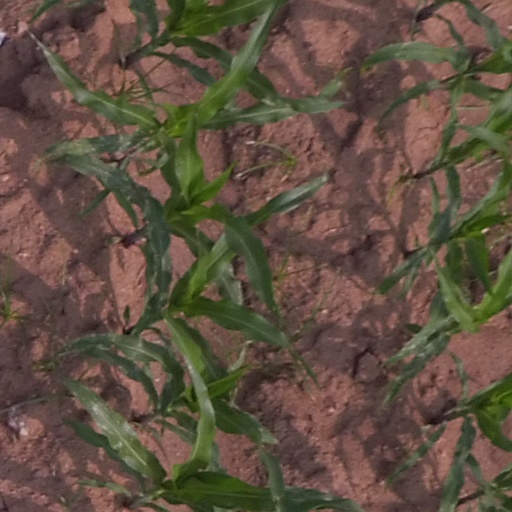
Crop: maize; corn